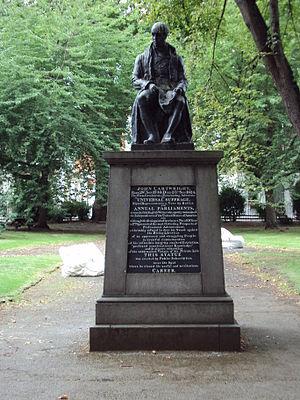
John Cartwright, né à le 17 septembre 1740 - mort à Londres le 23 septembre 1824, est un officier de marine et homme politique britannique, frère aîné de Edmond Cartwright et cadet de George Cartwright.